Art O'Neill Challenge

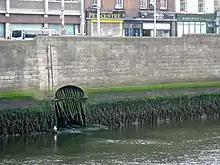
Picture of the River Poddle emptying into the River Liffey at Wellington Quay, Dublin

The Lord Deputy of Ireland Sir John Perrot arrested Art O'Neill and imprisoned him in Dublin Castle in 1585, it being the seat of British rule in Ireland. In December of 1585, Art O'Neill made a successful escape from the castle and "hid for a time in the Wicklow mountains, but, attempting to head north to Ulster, he was recaptured before 20 February 1586", according to the "Dictionary of Irish Biography". In 1586, Art and his brother Henry O'Neill were imprisoned in Dublin Castle. Hugh Roe O'Donnell was kidnapped in late 1587 and was imprisoned in Dublin Castle's Bermingham Tower, where state prisoners were held. On 6 January 1592, coinciding with the day of the Feast of the Epiphany, the three men successfully escaped from the castle together. When the three prisoners were unshackled to eat, they took advantage of the gaolers.